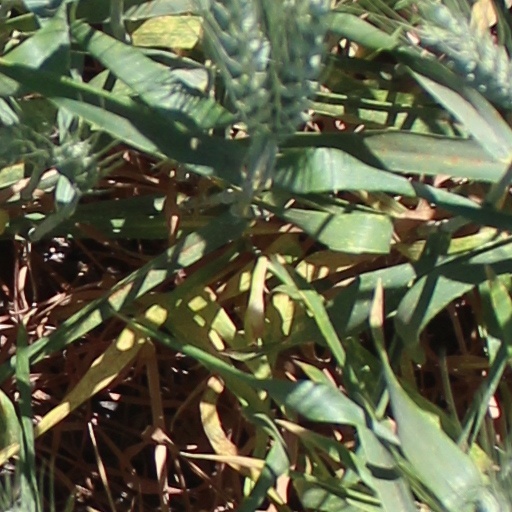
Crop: wheat